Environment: real
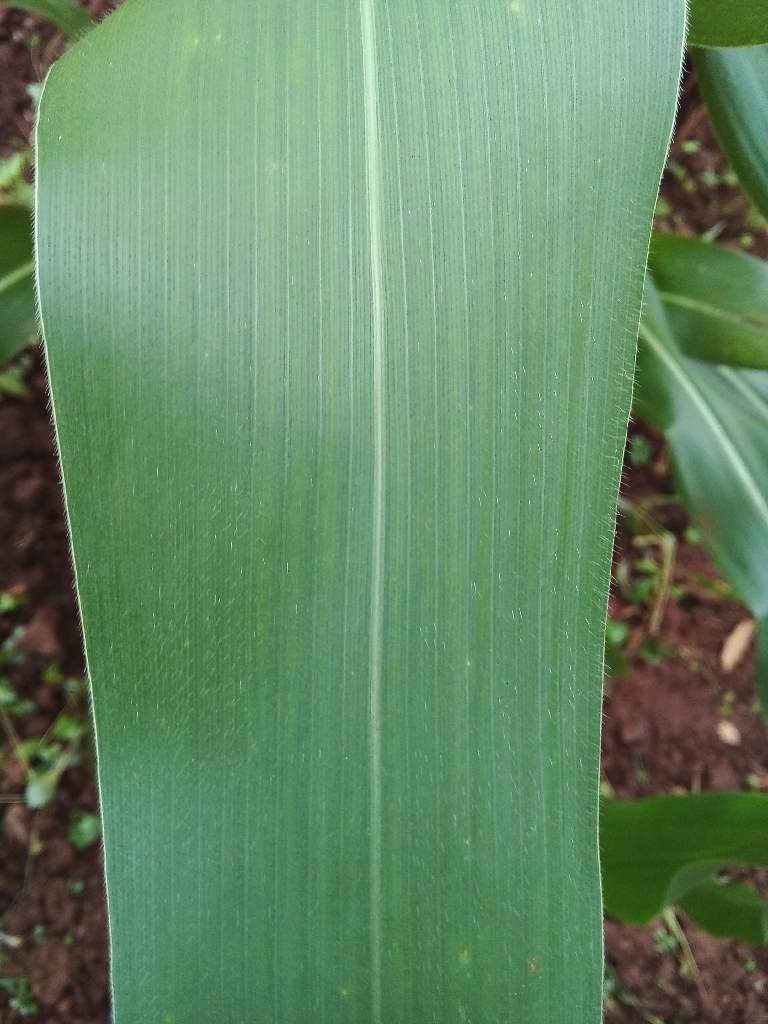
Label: healthy